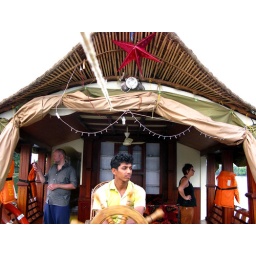
From our house boat in Backwaters